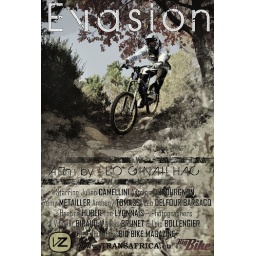
Evasion a french mountain bike movie by Leo Ginailhac